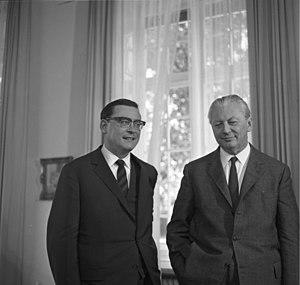
Klaus Schütz, né le 17 septembre 1926 à Heidelberg et mort le 29 novembre 2012 à Berlin, est un homme politique allemand du Parti social-démocrate. Du 19 octobre 1967 au 2 mai 1977, il est le maire de Berlin-Ouest. Il est président du Bundesrat en 1967-1968. Après sa démission, il est nommé ambassadeur d'Allemagne en Israël, poste qu'il occupe jusqu'en 1981, puis est nommé directeur général de la Deutsche Welle, poste qu'il occupe de 1981 à 1987.